Lucas Belvaux

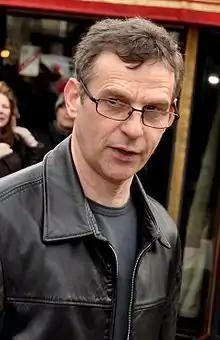
Lucas Belvaux in 2013

Lucas Belvaux (born 14 November 1961) is a Belgian actor and film director. His directing credits include the "Trilogie", consisting of three films with interlocking stories and characters, each of which was filmed in a different genre. The three films are "Cavale", a thriller; "Un couple épatant", a comedy; and , a melodrama. The "Trilogie" received the André Cavens Award. His film "La Raison du plus faible" was entered into the 2006 Cannes Film Festival. His film "One Night (38 témoins)" was nominated for seven Magritte Awards, winning Best Screenplay.